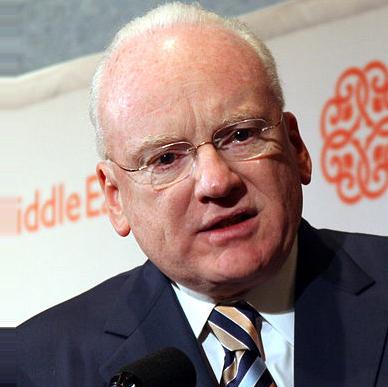
Age: 56